Hungary at the 2016 Summer Olympics

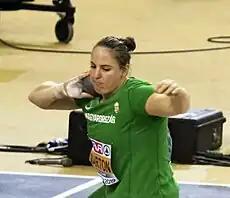
Anita Márton won a bronze medal in the Women's shot put

Hungarian athletes have so far achieved qualifying standards in the following athletics events (up to a maximum of 3 athletes in each event):